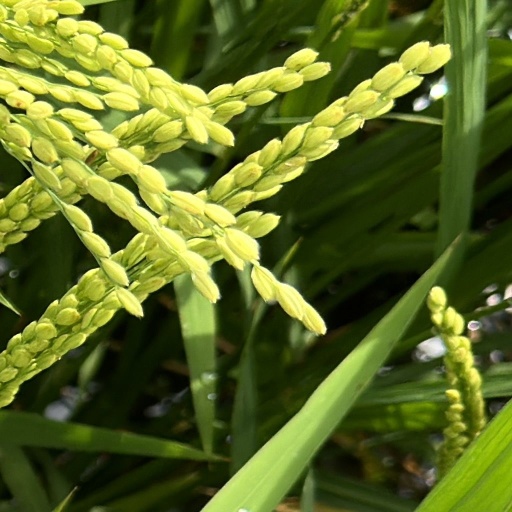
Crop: rice